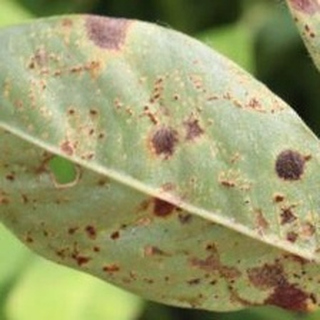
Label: groundnut_rust